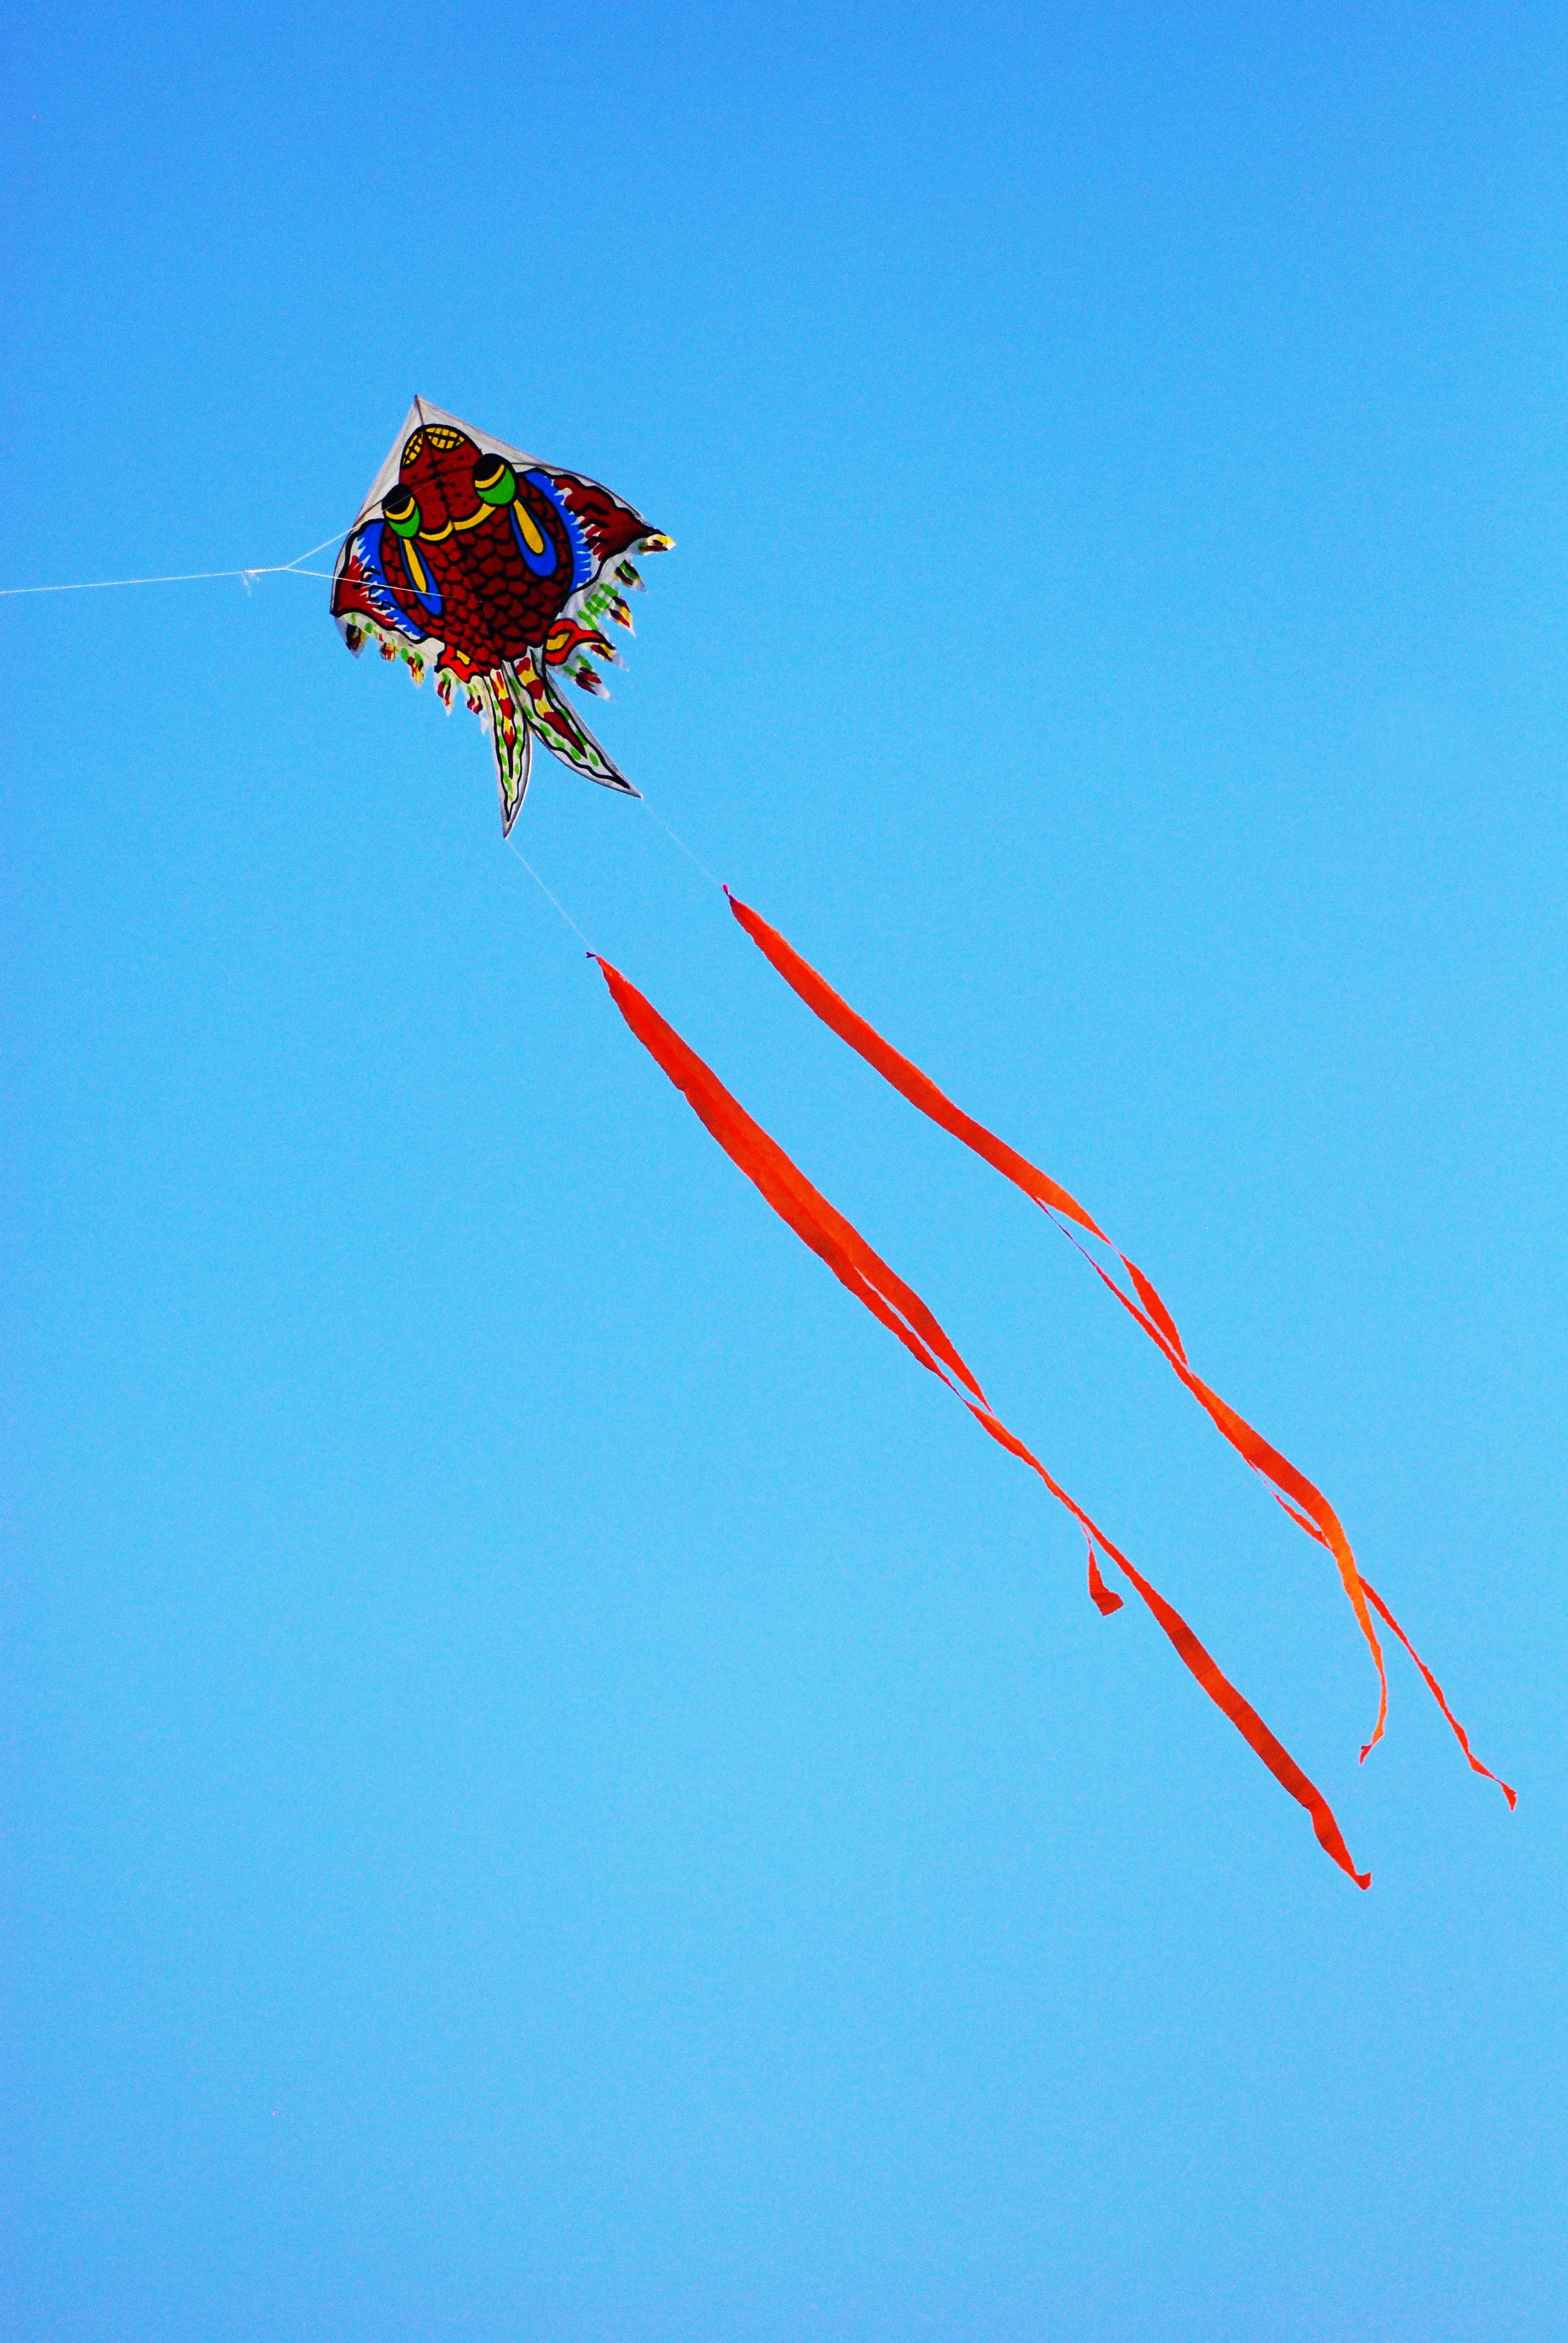
sky, play, line, kite, blue, colorful, toy, activity, blue sky, outdoors, happiness, sports, parasailing, atmosphere of earth, windsports, kite sports, individual sports, sport kite